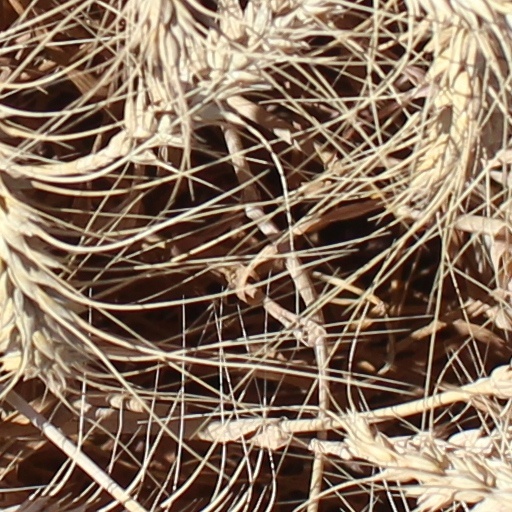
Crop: wheat